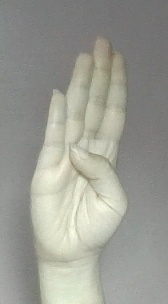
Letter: kaaf